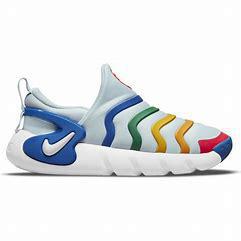
Brand: Nike
Model: Dynamo Go